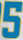
Number: 5